Stocksbridge

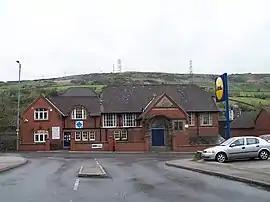
The works institute

In 1716 John Stocks, a local farmer and landowner, occupied a fulling mill halfway along the valley where a flood plain, created by meltwater at the end of the last ice age, extended southwest from the river. Here he reputedly built a footbridge over the river, perhaps so that his workforce could reach the mill from their homes on the north side. This originally wooden structure, Stocks' Bridge, gave the place its name, not only because it was about the only thing there apart from the mill itself, but also because as a crossing place it appeared under that name on Thomas Jeffrey's map of 1772, so establishing itself as a place name. On various occasions, this bridge was destroyed by flooding, and it was eventually replaced by a stone structure in 1812.